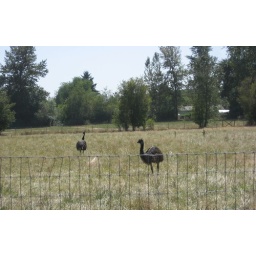
A grass field containing at least twenty emus is visable from the Cemetery Road in Jefferson.